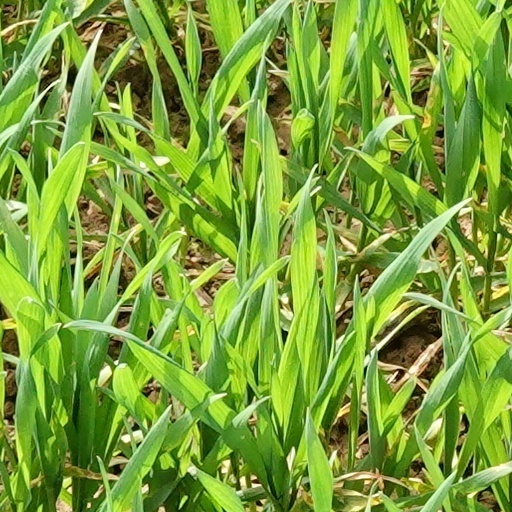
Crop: wheat